Ochre-collared piculet

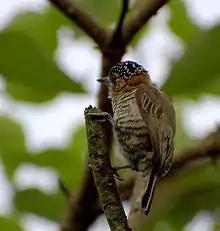
Female

The ochre-collared piculet is long and weighs . Adult males have a black cap with red tips on the forehead feathers and small white spots on the rest of the cap. Their face is mostly rich buff-brown with a white stripe behind the eye. Their hindneck has the cinnamon-buff collar that provides its English name. Their upperparts are brown, sometimes with very faint paler bars. Their flight feathers are dark brown with narrow buff edges. Their tail is blackish; the innermost pair of feather have mostly white inner webs and the outer two pairs have a white patch near the end. Their chin and throat feathers are pale buffish white with narrow blackish edges. Their underparts are mostly whitish with buff on the flanks and lower belly. Their iris is brown, the orbital ring grayish, the bill black with a grayish base, and the legs grayish. Adult females are identical but for no red on the forehead. Juveniles are duller and darker than adults and have heavier but more diffuse barring on the underparts.